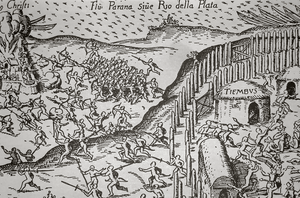
Le fort Sancti Spiritu était le premier foyer de peuplement espagnol sur l’actuel territoire argentin. Il fut fondé le 27 février 1527, à l’initiative de l’explorateur italien Sébastien Cabot, sur la rive du río Carcarañá, près de son embouchure dans le río Coronda, à 6 km au nord du confluent de celui-ci avec le río Paraná, dans l’extrême sud-est de l’actuelle petite localité de Puerto Gaboto, soit à une soixantaine de km au nord de la ville de Rosario. La petite colonie, qui vécut initialement en bons termes avec les indigènes, alla jusqu’à posséder une chapelle, dans laquelle se célébrèrent des mariages entre Espagnols et Guaranis. Cependant, les mauvais traitements que ces derniers eurent à subir de la part des chefs espagnols les portèrent en 1527 à détruire complètement cette première implantation européenne, au bout de seulement deux ans et demi d’existence. Le fort, dont subsistent quelques vestiges, mis au jour par des fouilles menées en particulier dans la décennie 2000, a été partiellement reconstruit et constitue aujourd’hui un parc archéologique et a rang de Musée national.